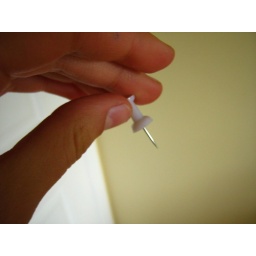
First picked up the white pin to drop before realizing it would blend in with the door